Freeee (Ghost Town, Pt. 2)

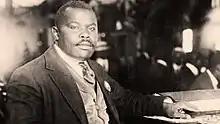
Ronald Oslin Bobb-Semple launched a lawsuit over the song's sampling of a Marcus Garvey speech.

On March 7, 2019, Ronald Oslin Bobb-Semple sued the duo, Ty Dolla Sign, and record labels Def Jam and Universal Music for the song's alleged sampling of his recording "The Spirit of Marcus Garvey (Garvey speaks to an all-Black audience)" (2002). Court documents obtained by "The Blast" and TMZ saw him accuse them of exploitation of "the actual voice, words and performance" with lack of authorization or monetary compensation and state that he hadn't been given any of the profit made from "Freeee (Ghost Town, Pt. 2)". Bobb-Semple further noted Kids See Ghosts and Ty Dolla Sign had received "substantial profits", and that he wanted a "fair cut". The damages sought by Bobb-Semple were reportedly unspecified and a warning was sent out to Kids See Ghosts, Ty Dolla Sign, and the record labels to prevent them from still profiting off his work. At the time, neither of the two artists had issued any comments about his lawsuit.